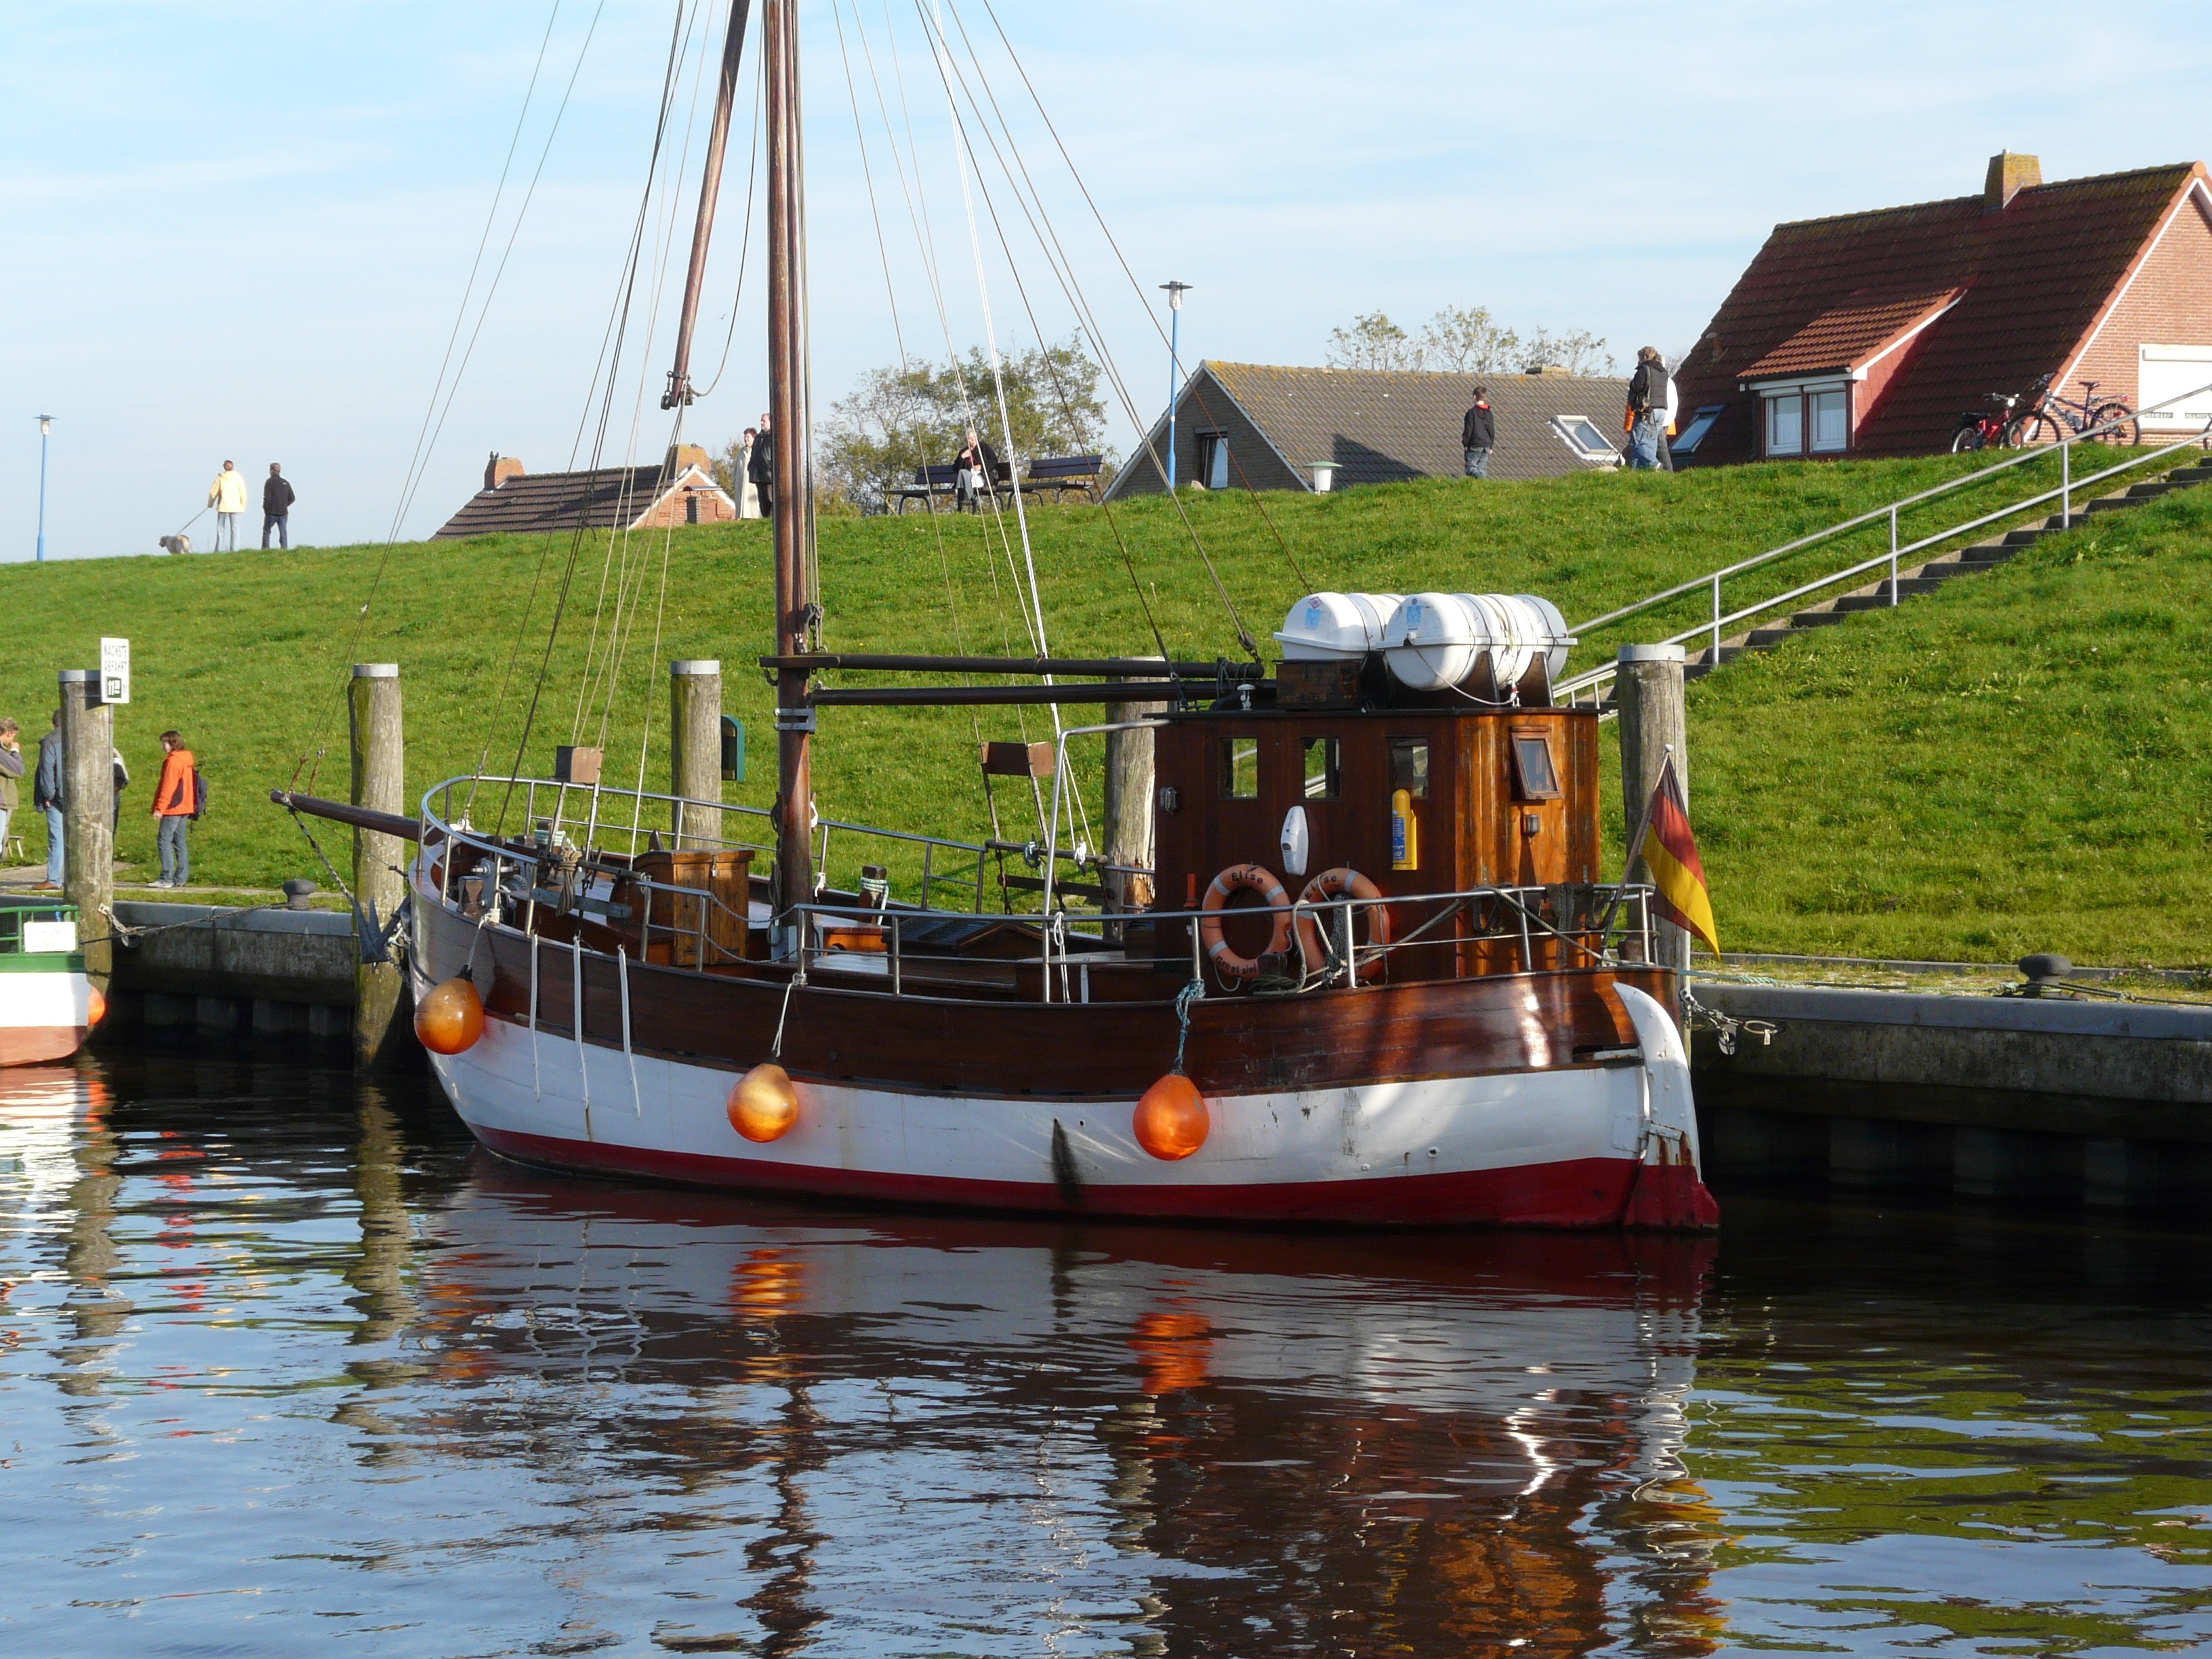
water, boat, river, canal, ship, boot, vehicle, fishing, waterway, shrimp, boating, channel, tugboat, watercraft, raft, east frisia, cutter, fishing vessel, fisheries, watercraft rowing